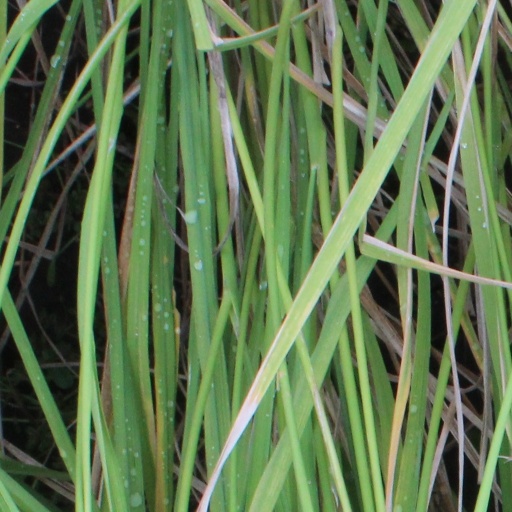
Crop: rice